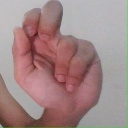
अक्षर: ढ